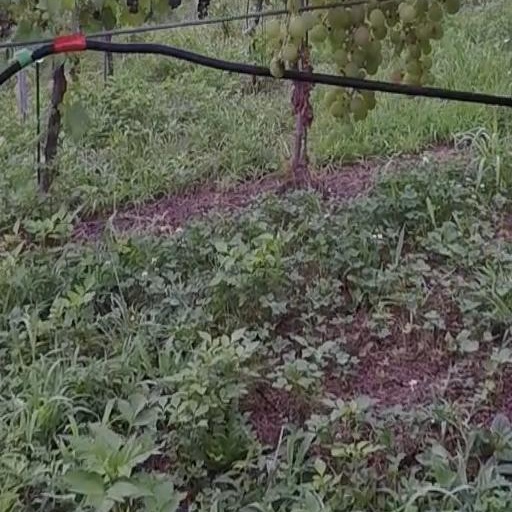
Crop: grape